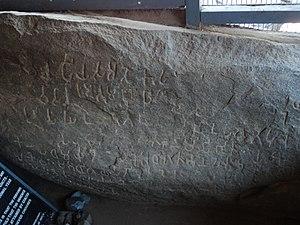
Les édits mineurs sur rocher d'Ashoka, sont des inscriptions rupestres faisant partie des Édits d'Ashoka. Il s'agit des premiers édits en langue indienne de l'empereur Ashoka, écrits dans le script Brahmi lors de la onzième année de son règne, faisant suite à l'inscription bilingue de Kandahar, en grec et en araméen, rédigée lors de la dixième année du règne de l'empereur. Il y a plusieurs variations de ces édits, avec généralement la désignation d'un édit mineur n°1 et un édit mineur n°2, les différentes versions étant généralement agrégées dans la plupart des traductions. Il y a aussi un edit mineur n°3, découvert à Bairat, à destination du clergé bouddhiste. Plusieurs des inscriptions d'Ashoka en grec ou en araméen sont parfois aussi catégorisées parmi les « Édits Mineurs sur Rocher ».